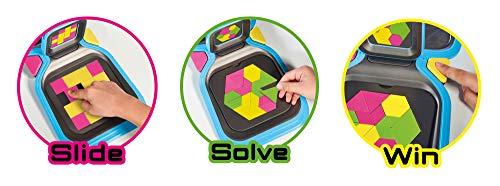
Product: TOMY Puzzle Wars Games for Kids, Multicolor
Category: Toys & Games | Games & Accessories | Board Games
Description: MULTIPLAYER PUZZLE GAME: Designed for 1-2 players, It’s a best option for a game night with family and friends.
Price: $23.11
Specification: ProductDimensions:6.8x2.8x10inches|ItemWeight:1.5pounds|ShippingWeight:1.5pounds(Viewshippingratesandpolicies)|ASIN:B078WYB159|Itemmodelnumber:T72737|Manufacturerrecommendedage:8months-8years|Batteries:2AAAbatteriesrequired.